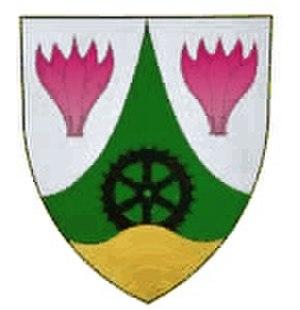
Libickozma est un village et une commune du comitat de Somogy en Hongrie.